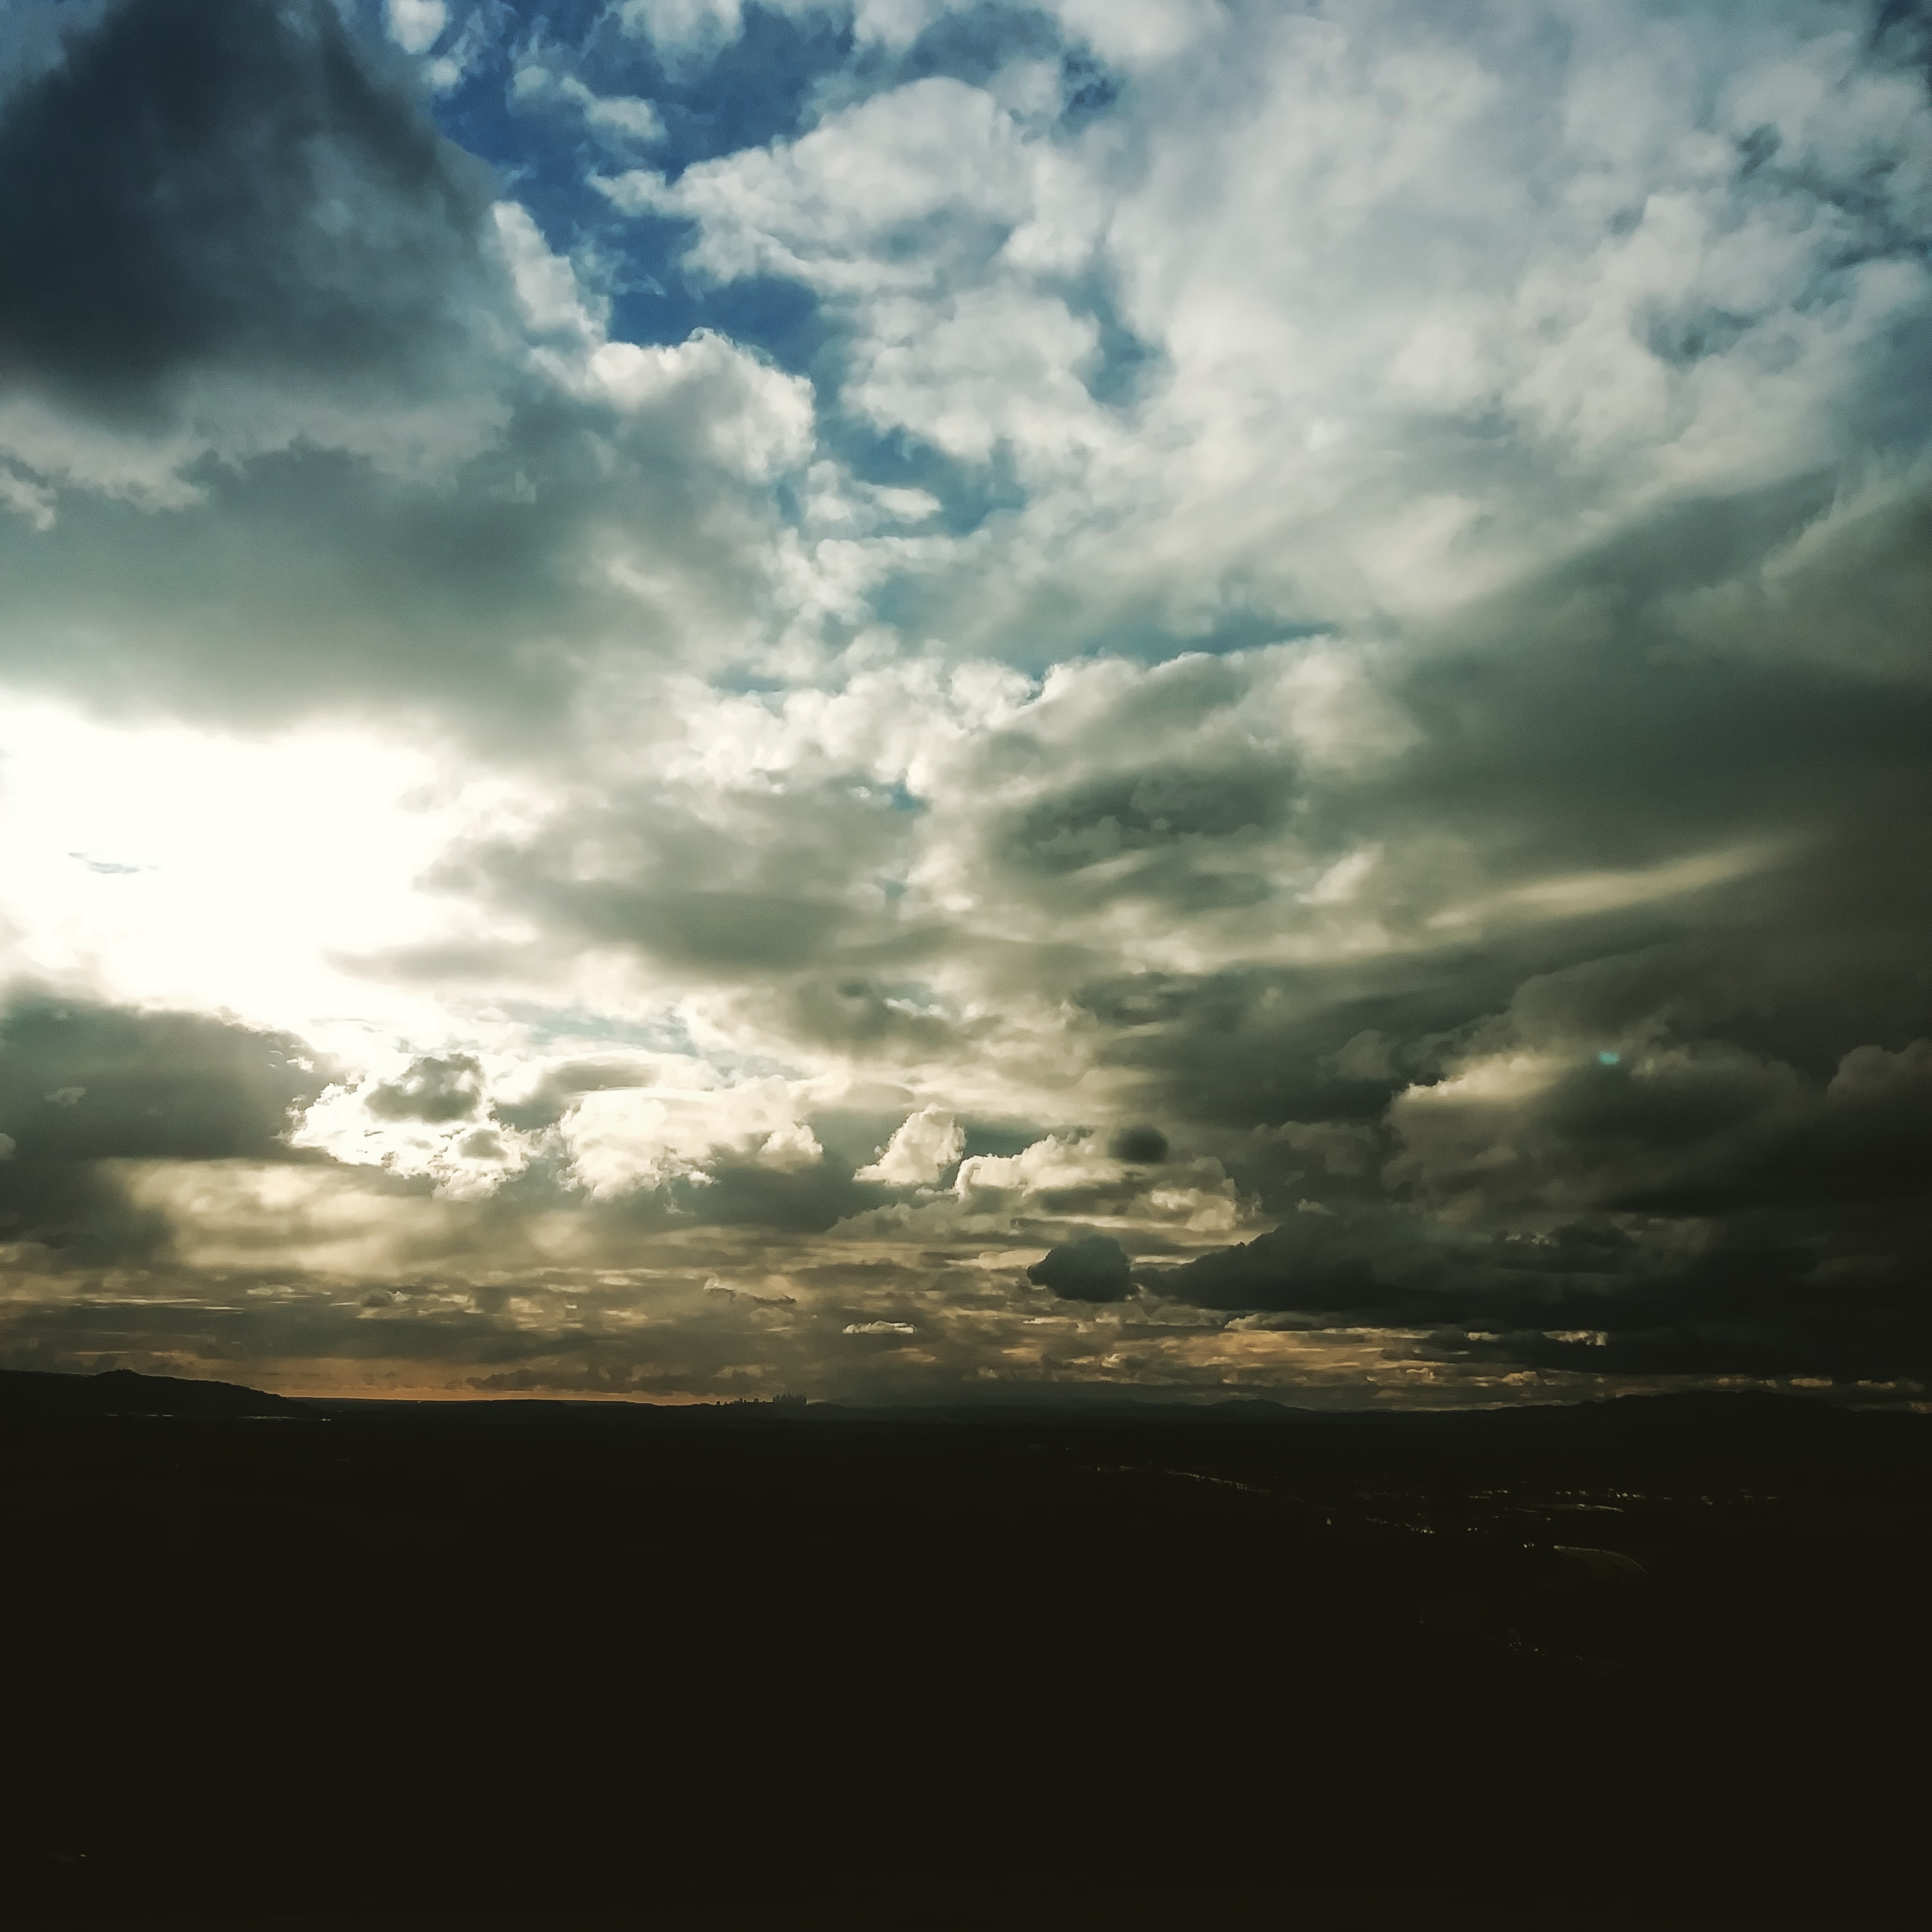
sky, cloud, horizon, atmosphere, cumulus, daytime, meteorological phenomenon, morning, sunlight, dusk, evening, calm, sunset, sea, dawn, landscape, afterglow, ecoregion, computer wallpaper, plain, sunrise